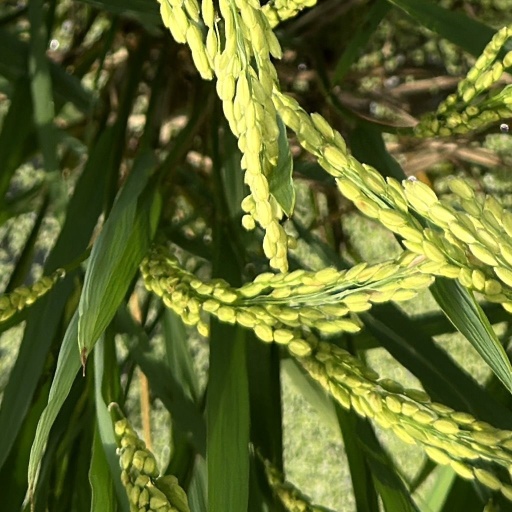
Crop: rice